Royal Stoa (Jerusalem)

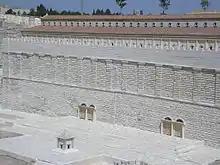
Southern Wall as depicted at the Holyland Model, showing the Huldah Gates and the Royal Stoa

The Royal Stoa was built upon the artificially raised portion of the Temple Mount platform. Arches underneath supported the columns of the Stoa, and provided service areas for the structures above. The Huldah Gates at the bottom of the southern wall led through corridors beneath the Stoa, rising to the Temple plaza, and served as the main entrance to the Temple compound for worshipers. Additional passages led to storage areas, and possibly provided secondary access to the Stoa and the Temple beyond. An arched overpass on the eastern side of the Temple Mount led to a gate which opened into the so-called Solomon's Stables just beneath the eastern end of the Stoa. It is widely assumed that at least part of this area was used as a storage area in conjunction with business conducted in the Stoa.